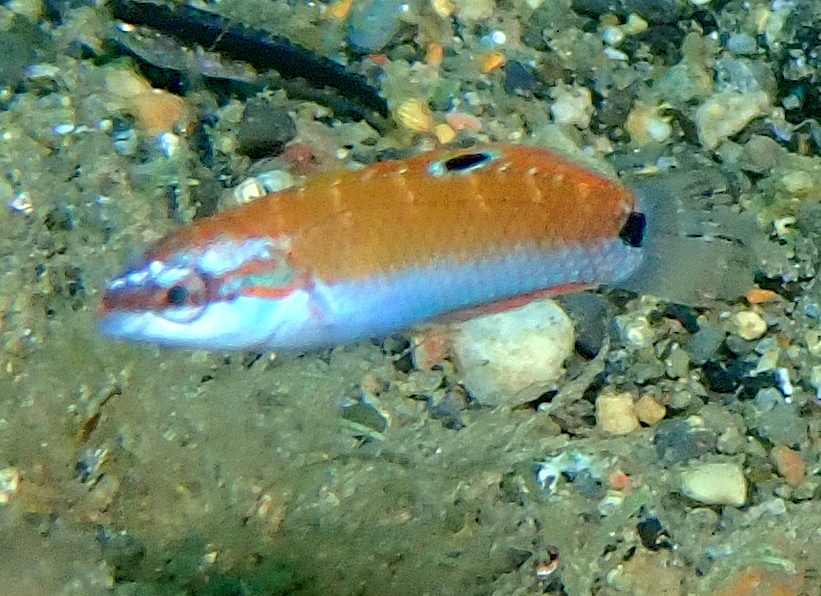
Thalassoma lunare (Moon Wrasse)